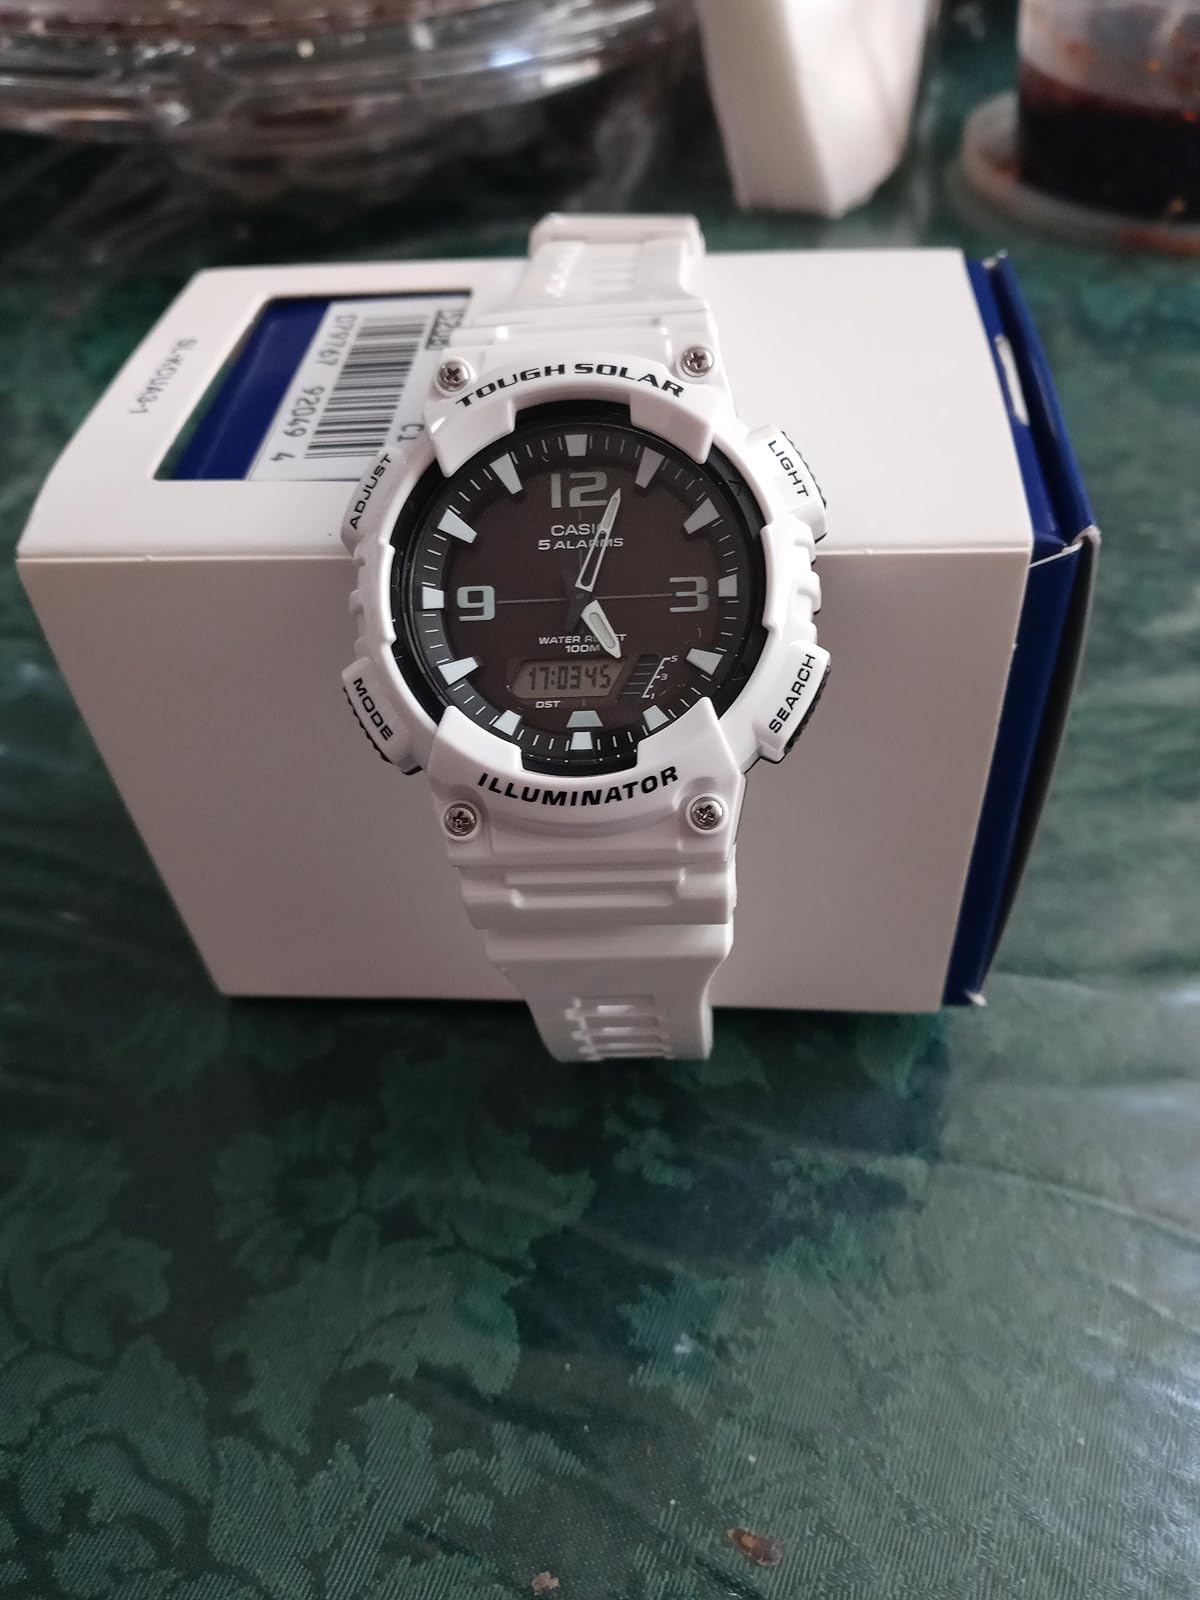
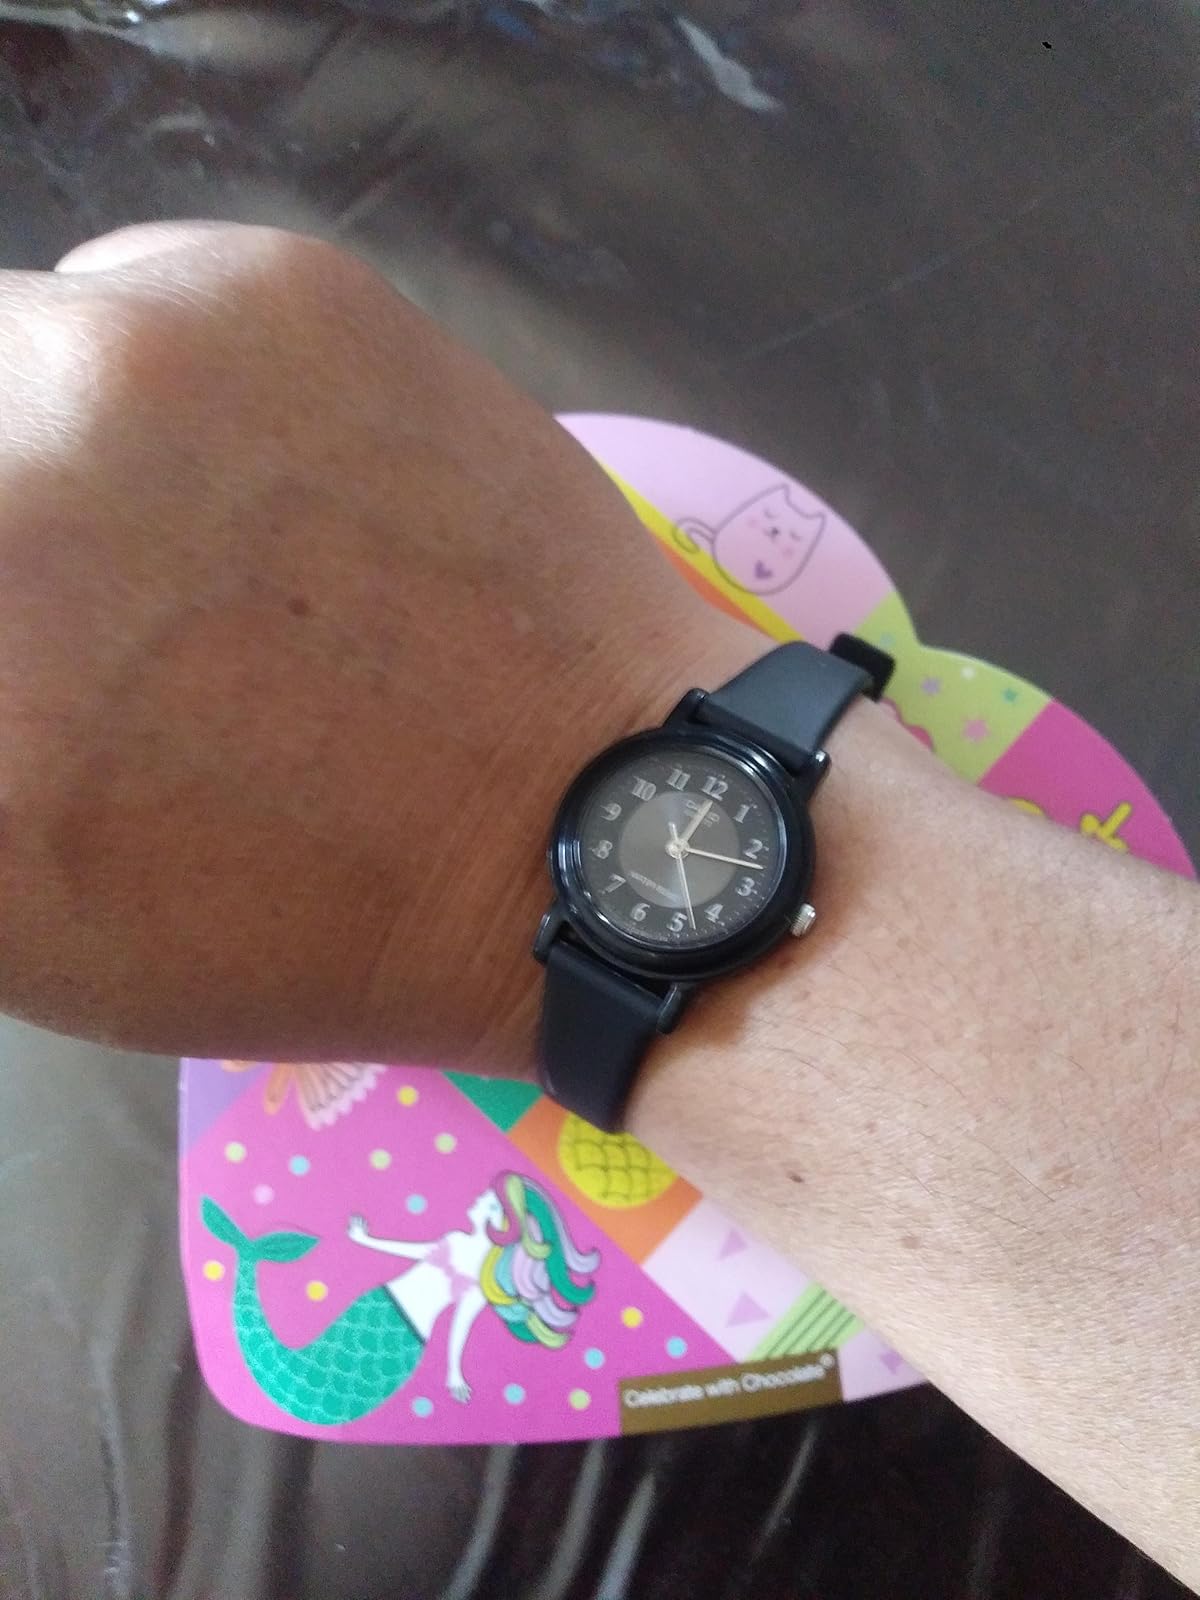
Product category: accessories_watch
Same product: no